Kerry Young (The Bill)

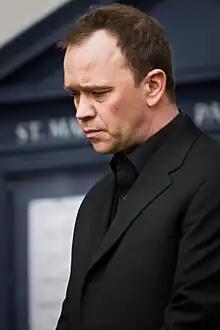
PC Gabriel Kent, played by Todd Carty ("pictured"), manipulates, rapes and fatally shoots Kerry.

Although she receives repeated warning from her colleagues, Kerry continues to work undercover with the Radfords and gets romantically involved with David. Her frustration with her career and "constant clashes" with Inspector Gold makes Kerry an easy target for the Radfords. Head of the family Irene Radford (Lynda Bellingham) later asks Kerry to help them with a job, which makes her consider cutting ties with the police force. Bellingham told Allison Maund of "Inside Soap": "Kerry is in trouble with Gina yet again. Gina has ordered her either to end things with David or leave the Met – before sticking her behind Sun Hill's front desk in disgrace." Gina later follows Kerry and sees her meeting with David, but she claims she was ending their relationship. However, Irene tells Gina that if Kerry wants to see David then that is her business. She then makes Kerry an offer to work for the family. Bellingham explained "As far as the Radfords are concerned, turning a copper against the force is a real score. Kerry's having such a bad run at Sun Hill at the moment, this could well be the right time for her to finally burn all bridges with the Met, and work with the Radfords full-time."